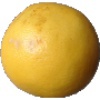
Label: Grapefruit White 1